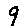
Label: 9